Question: What is on top of the tall silver pole on the right corner?
Tambaya: Menene a saman ƙarfe ruwan azurfa mai tsayi a kwanar dama?
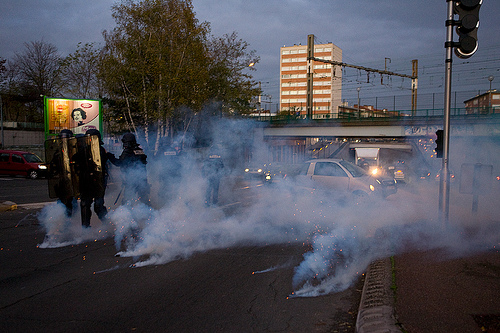
Answer: A street light.
Amsa: Fitilar titi.